Fichtel Mountains

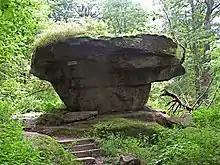
The Devil's Table, "Teufelstisch", on the Großer Waldstein

Geologically the Fichtel massif consists mainly of granite. The history of its orogeny begins in the Precambrian Eon about 750–800 million years ago. From that time only the truncated uplands of the once-towering mountain chain are left.